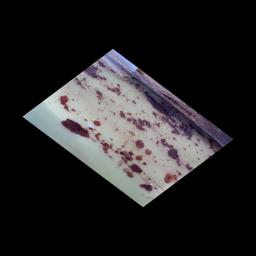
Label: PSEUDOSTEM WEEVIL